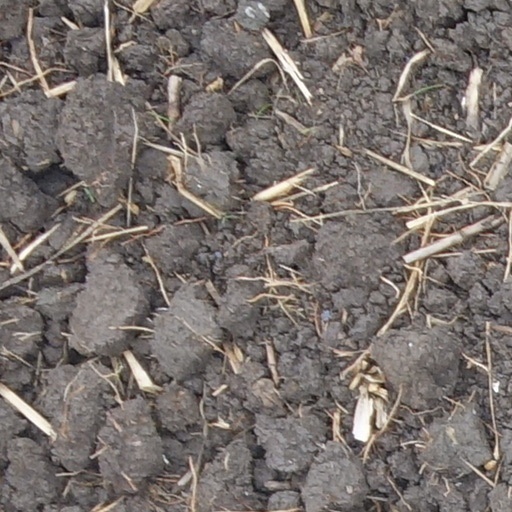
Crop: wheat